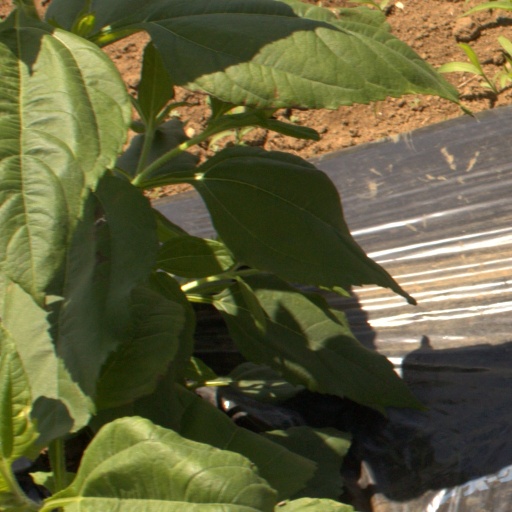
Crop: Jerusalem artichoke